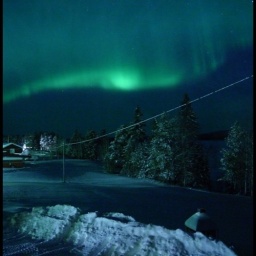
Northern lights from my bedroom window at my parents place in Lapland, Sweden.